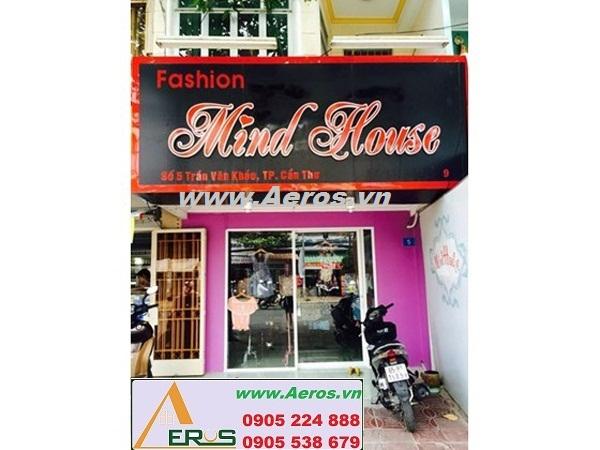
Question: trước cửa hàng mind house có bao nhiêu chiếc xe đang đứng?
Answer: có một chiếc xe đang đậu